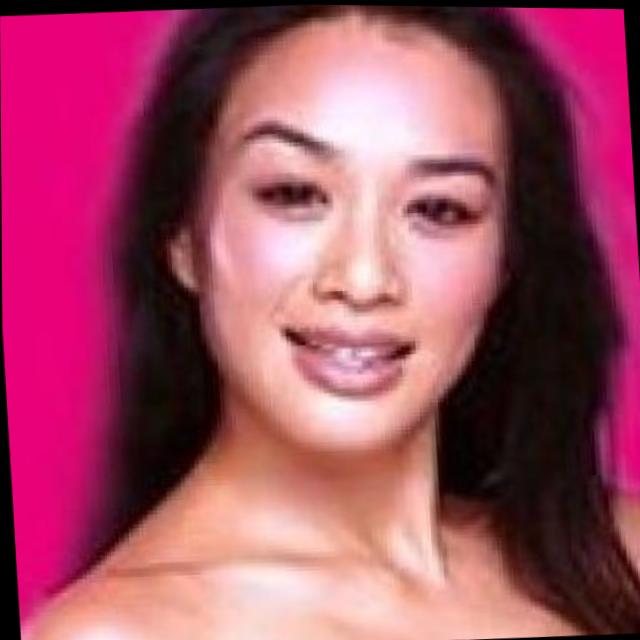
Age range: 21-44